Unicorn horn

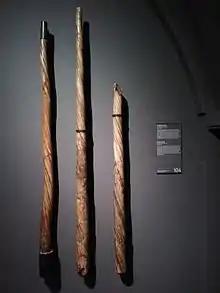
Three unicorn horns from the Mariakerk in Utrecht, now on display at the Rijksmuseum.

Of a twisted configuration, alicorns were traded as valuable items for many centuries: according to legend, the "horn" on display at the Musée national du Moyen Âge was a gift from the Caliph of Baghdad, Harun al-Rashid, to Charlemagne in 807. It measures almost three meters. An eight-foot long horn is exhibited in Bruges, Flanders. In the Middle Ages, the alicorn was the most valuable asset that a prince could possess. Its medicinal use was attested and revived possibly in the 13th century, when pharmacists incorporated narwhal teeth (presented as unicorn horns) in their treatments; they displayed large pieces in order to distinguish it from products of other animals, such as the ox. These objects would have been exchanged up to eleven times their weight in gold. Depictions of unicorns in a religious context were discouraged indirectly by the Council of Trent in 1563, despite their display in the Saint-Denis Cathedral in Paris, and St Mark's Basilica in Venice. They were often mounted on silver socles and presented as trophies that were only shown for important ceremonies.